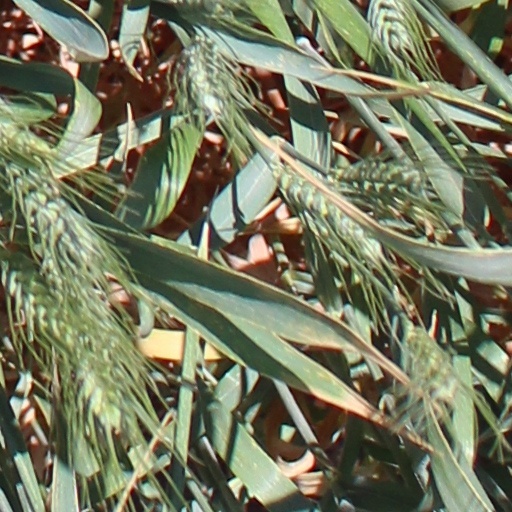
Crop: wheat